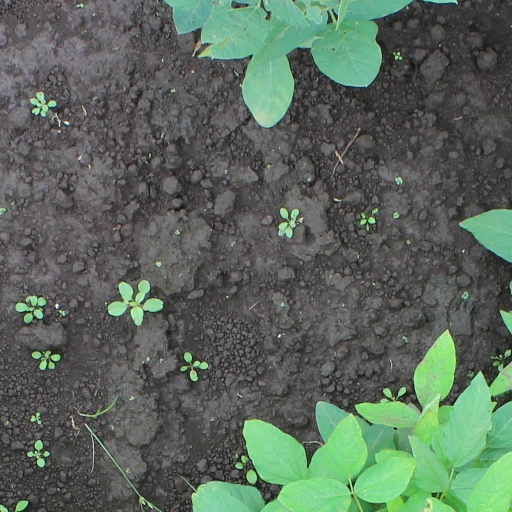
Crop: soybean